2009 24 Hours of Le Mans

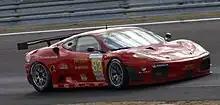
The No. 82 Ferrari F430 GT2 of Risi Competizione took first place in GT2

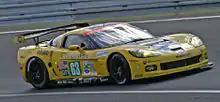
The No. 63 works team Corvette C6.R took pole and first place in GT1

New rules have caused the diesels to become considerably slower than the previous year. Peugeot qualified 4 seconds slower than 2008 but still maintained the speed advantage over the new Audi R15. Audi's lack of testing meant that the cars struggled to get any sort of a good setup. All works drivers complained about understeer in the Le Mans aero package on the R15. Tom Kristensen commented that the high-downforce package like the one used at Sebring were much better. The R15 also struggled to get beyond a double-stint.